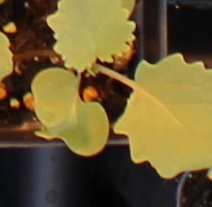
Label: Canola